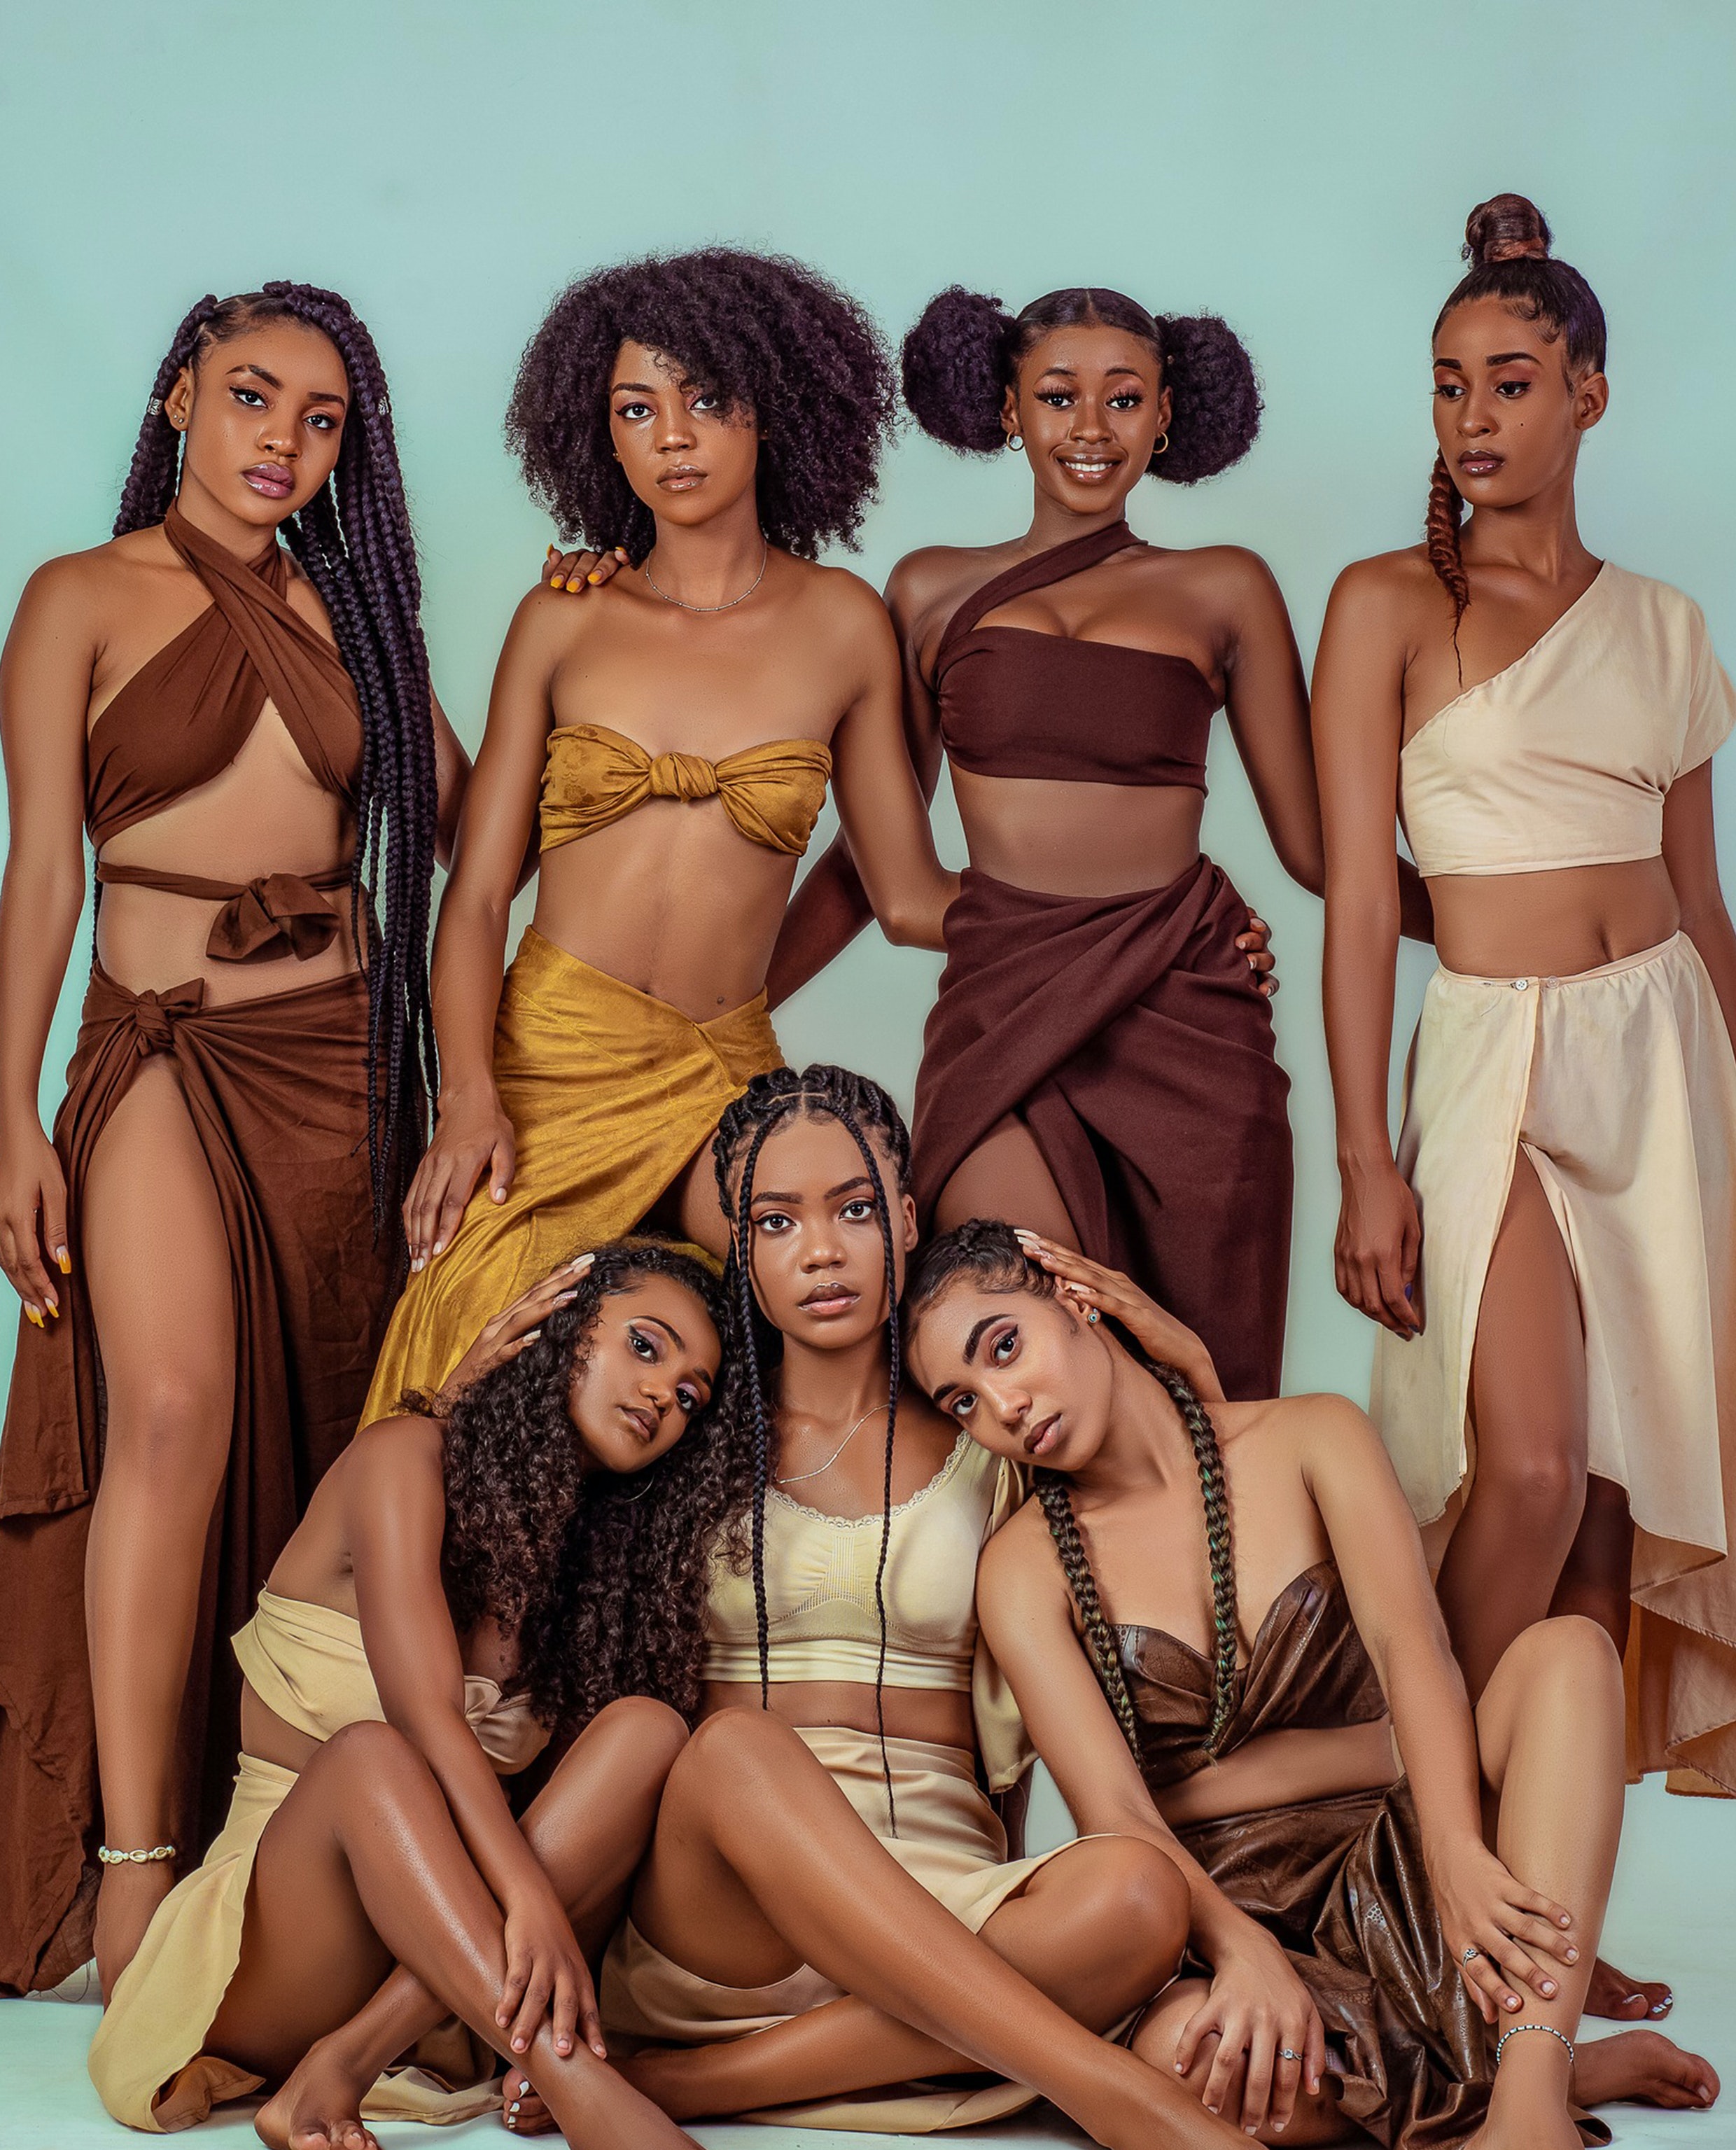
woman, facial expression, leg, muscle, fashion, human body, waist, thigh, One piece garment, People in nature, dress, abdomen, leisure, art, lingerie, fashion design, fun, People on beach, fashion model, undergarment, illustration, happy, painting, long hair, event, day dress, human leg, chest, makeover, brown hair, sitting, formal wear, cocktail dress, pattern, bikini, cg artwork, symmetry, drawing, team, vintage clothing, flesh, model